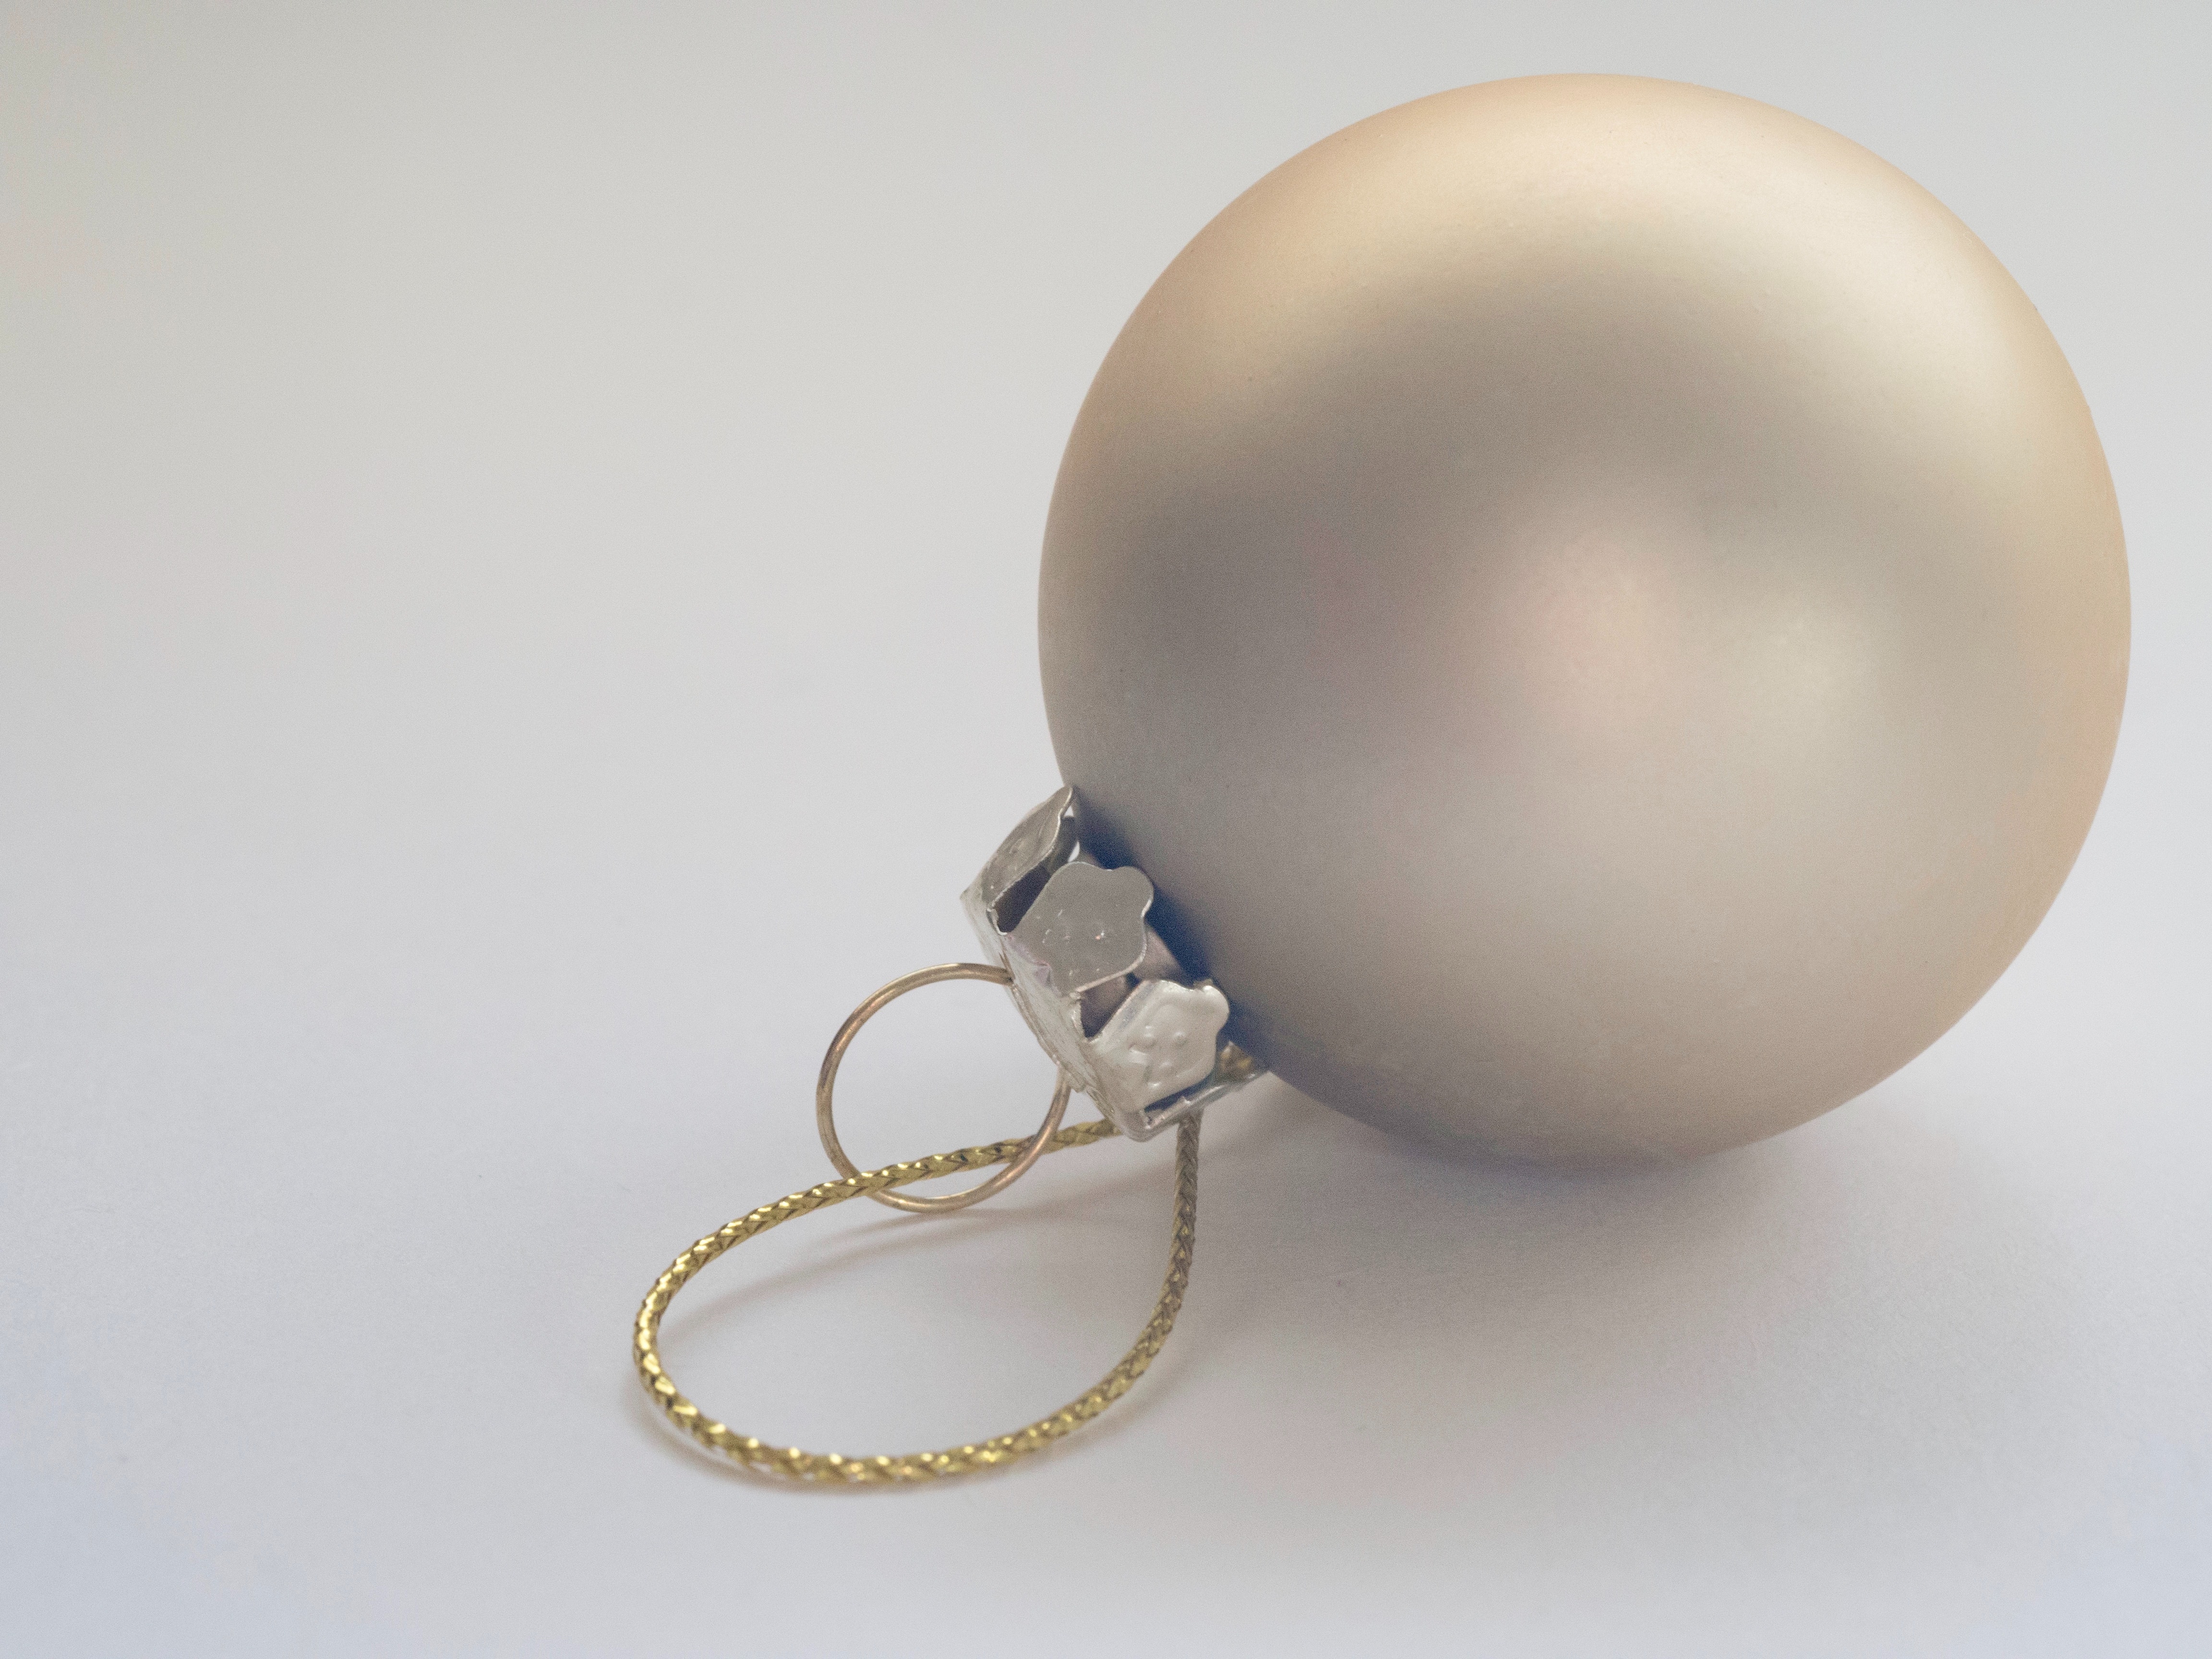
pearl, fashion accessory, jewellery, ball, sphere, beige, natural material, metal, gemstone